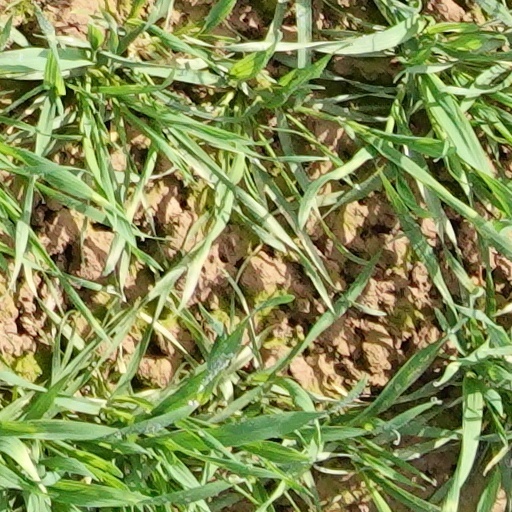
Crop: wheat